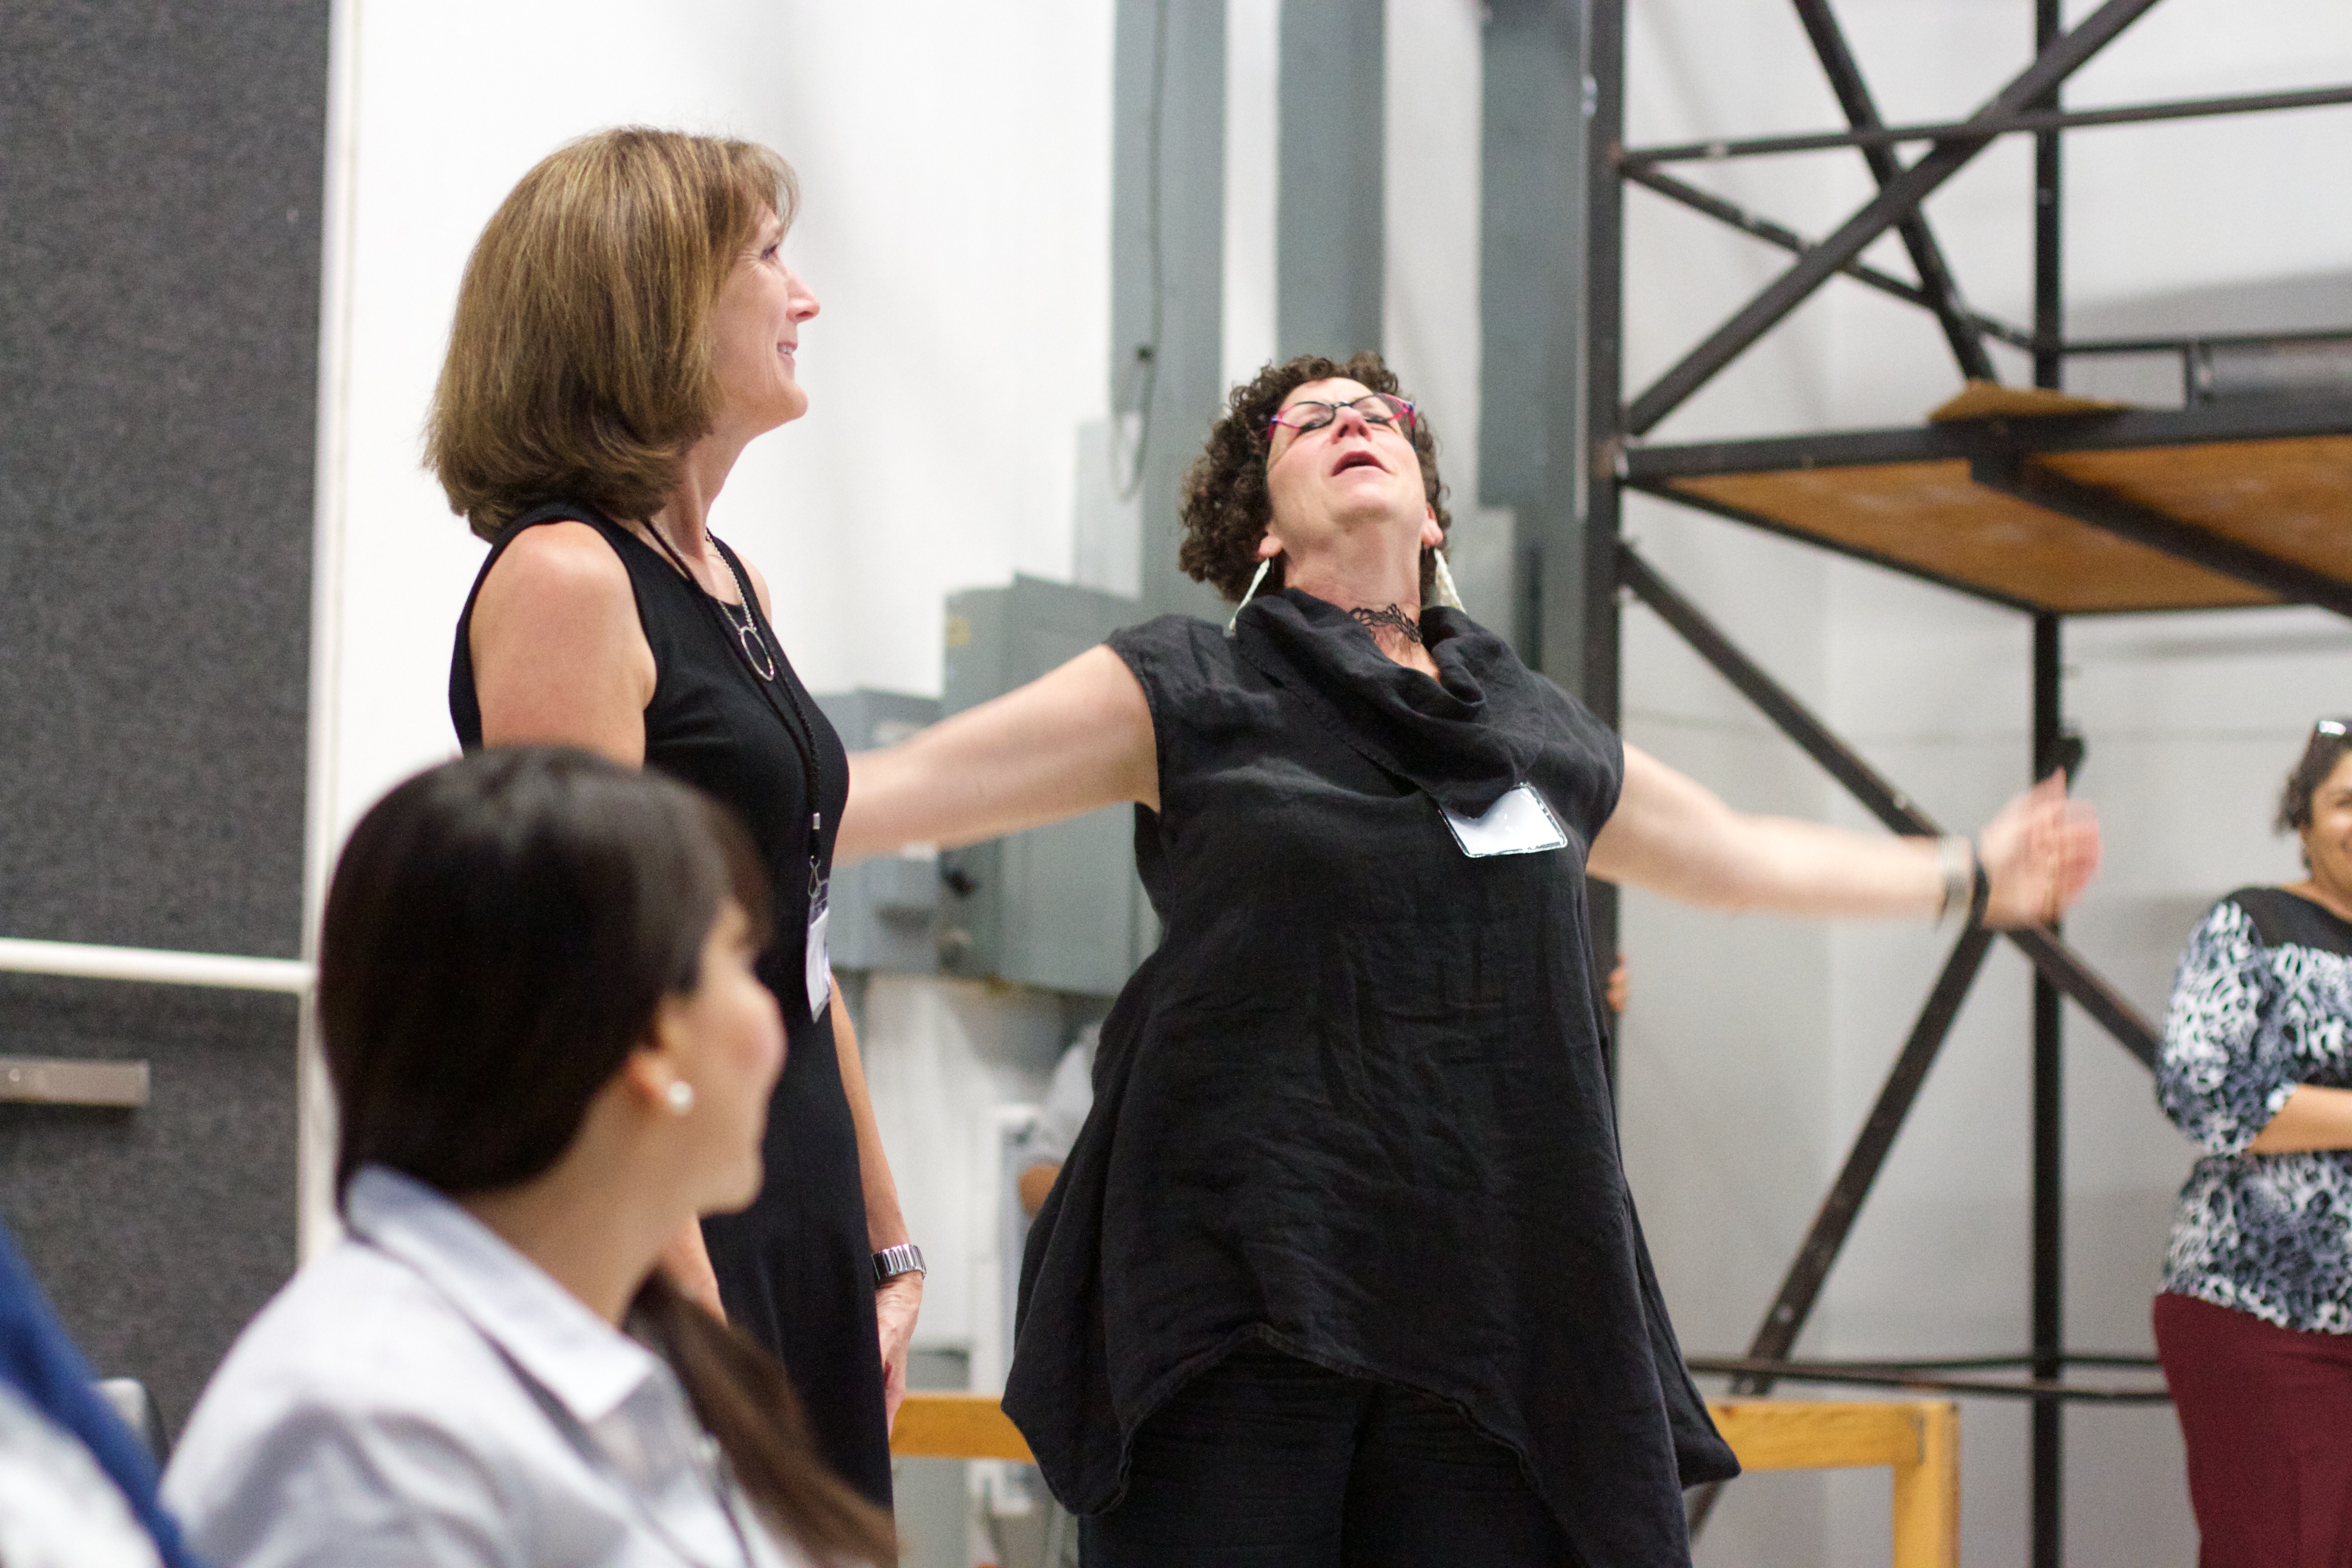
singing, udgagora